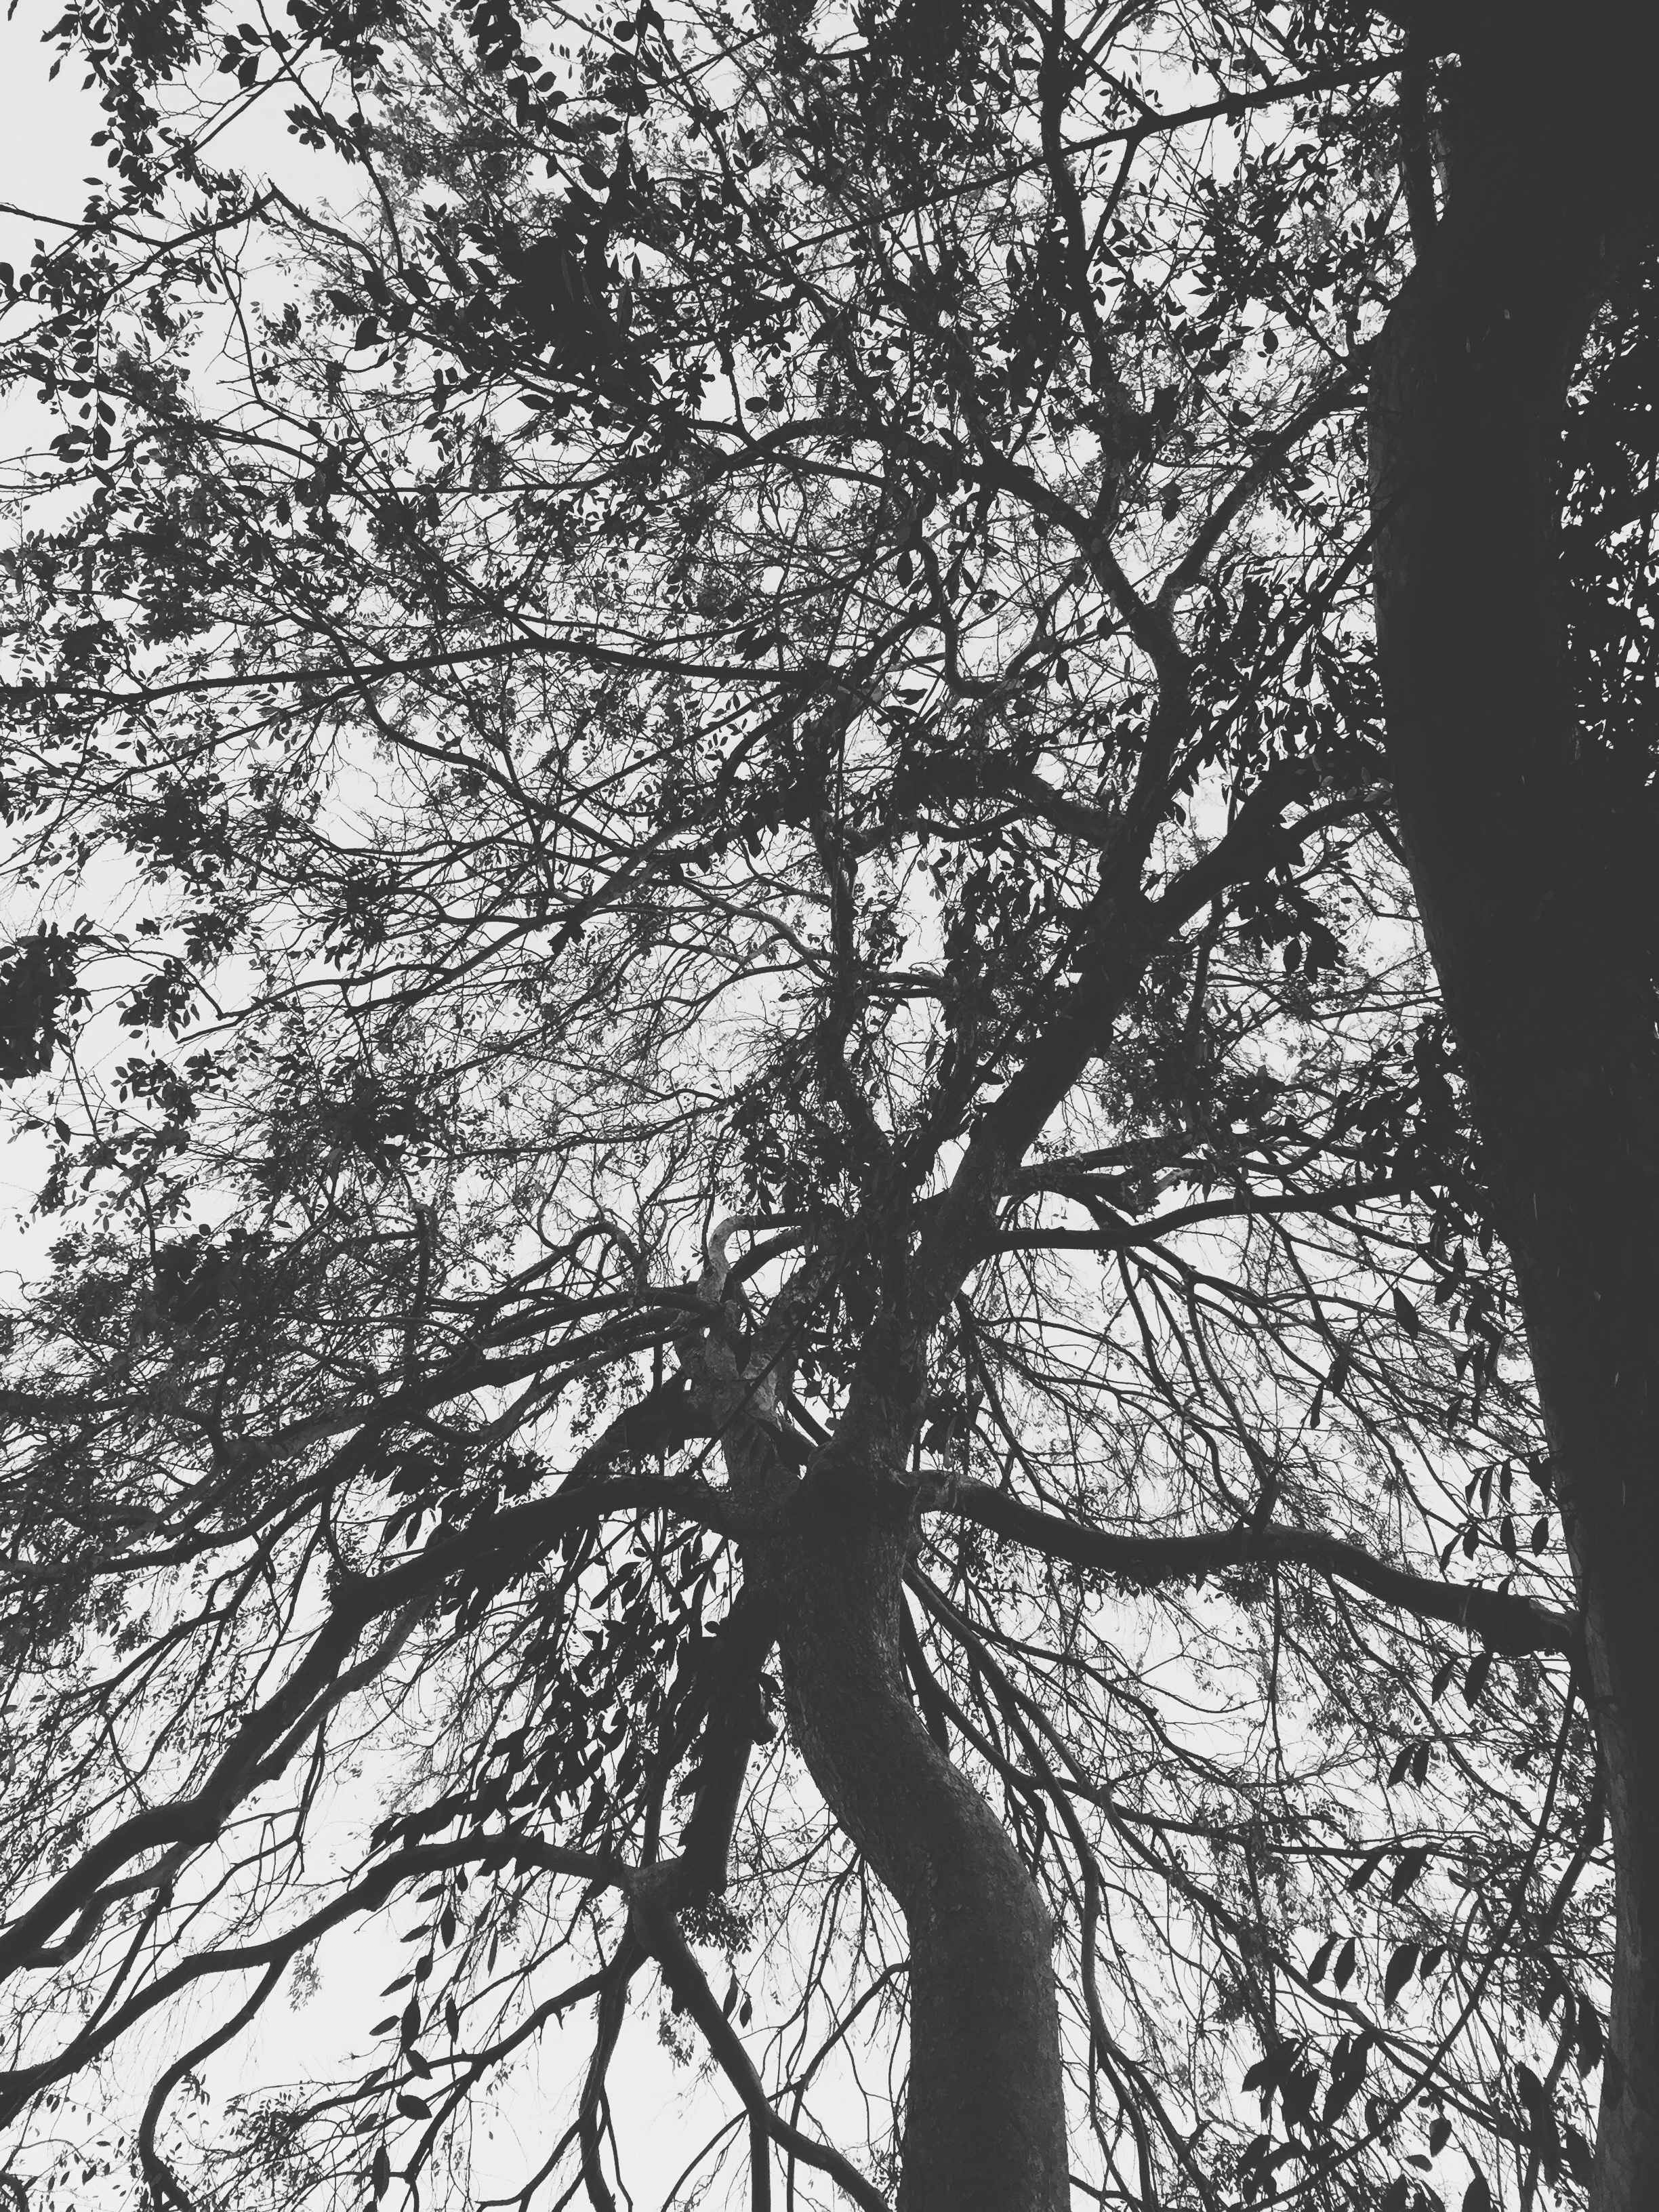
tree, nature, forest, branch, black and white, plant, leaf, trunk, foliage, botany, monochrome, flora, branches, woodland, monochrome photography, woody plant, land plant